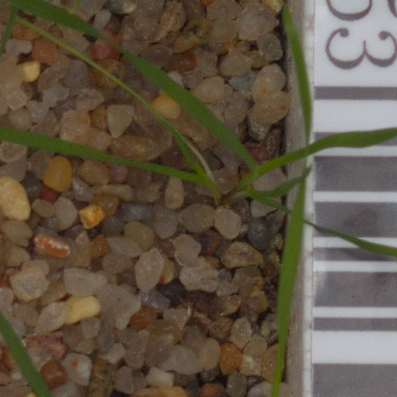
Label: loose_silkybent